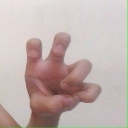
अक्षर: छ